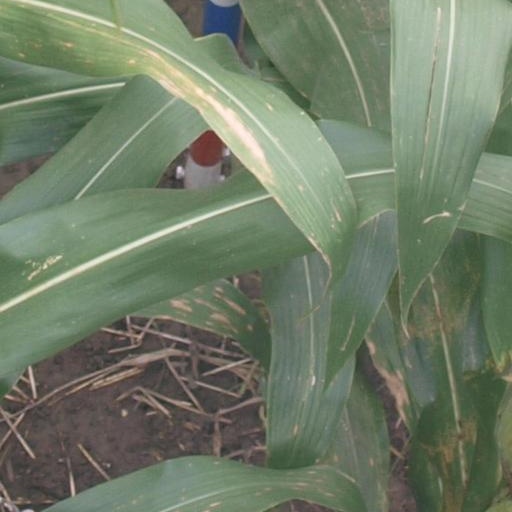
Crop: maize; corn